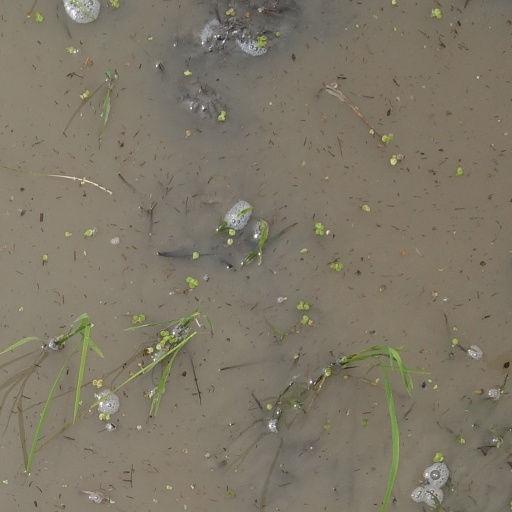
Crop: rice